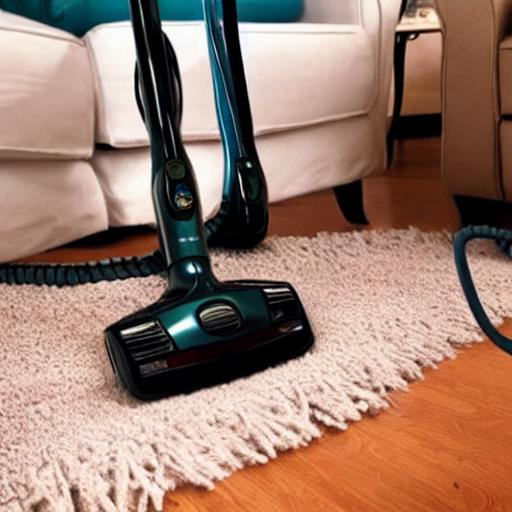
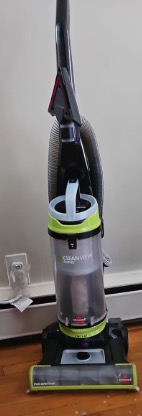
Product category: items_vacuum
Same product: no